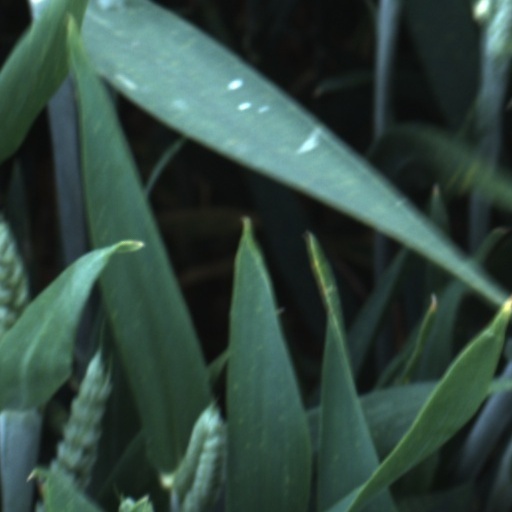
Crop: wheat